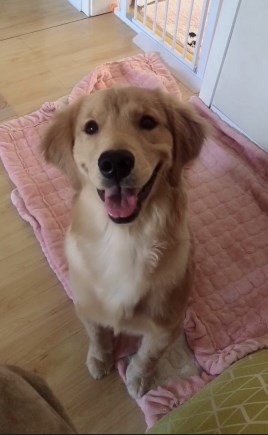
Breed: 5355-n000126-golden_retriever